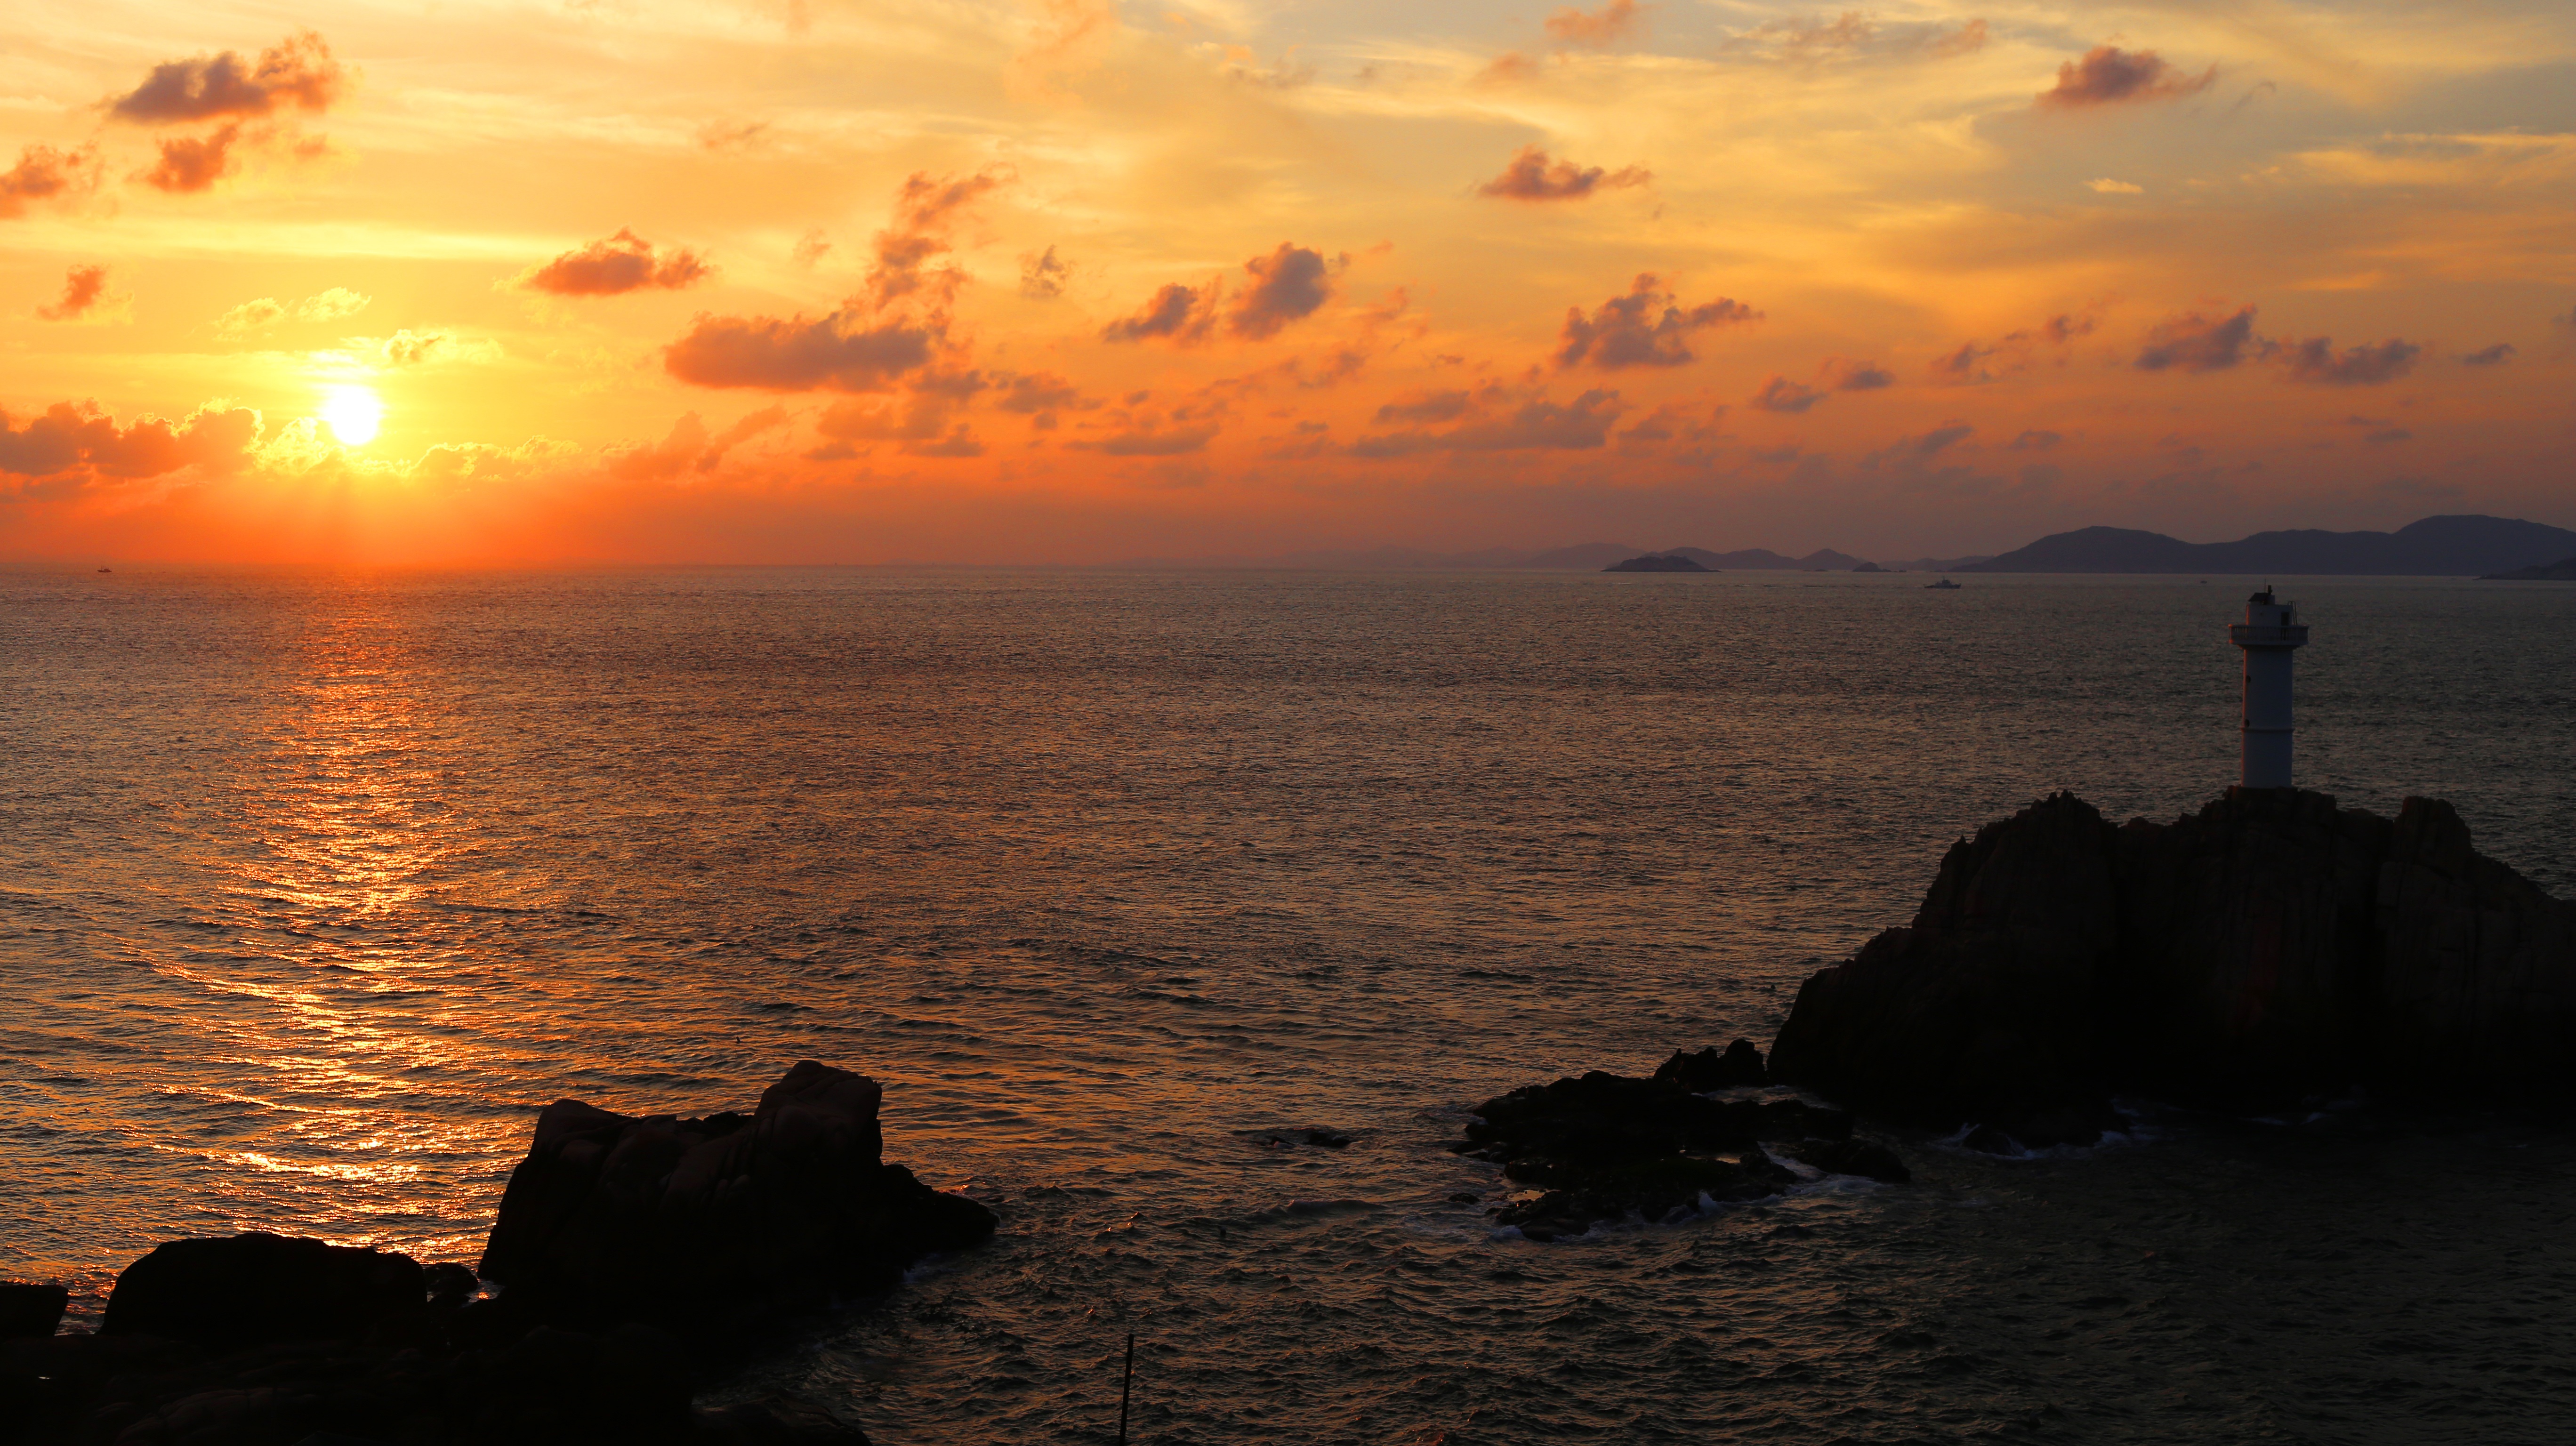
beach, sea, coast, rock, ocean, horizon, cloud, sun, sunrise, sunset, morning, shore, wave, dawn, dusk, evening, bay, serenity, cape, afterglow, the sea, red cloud, wind wave